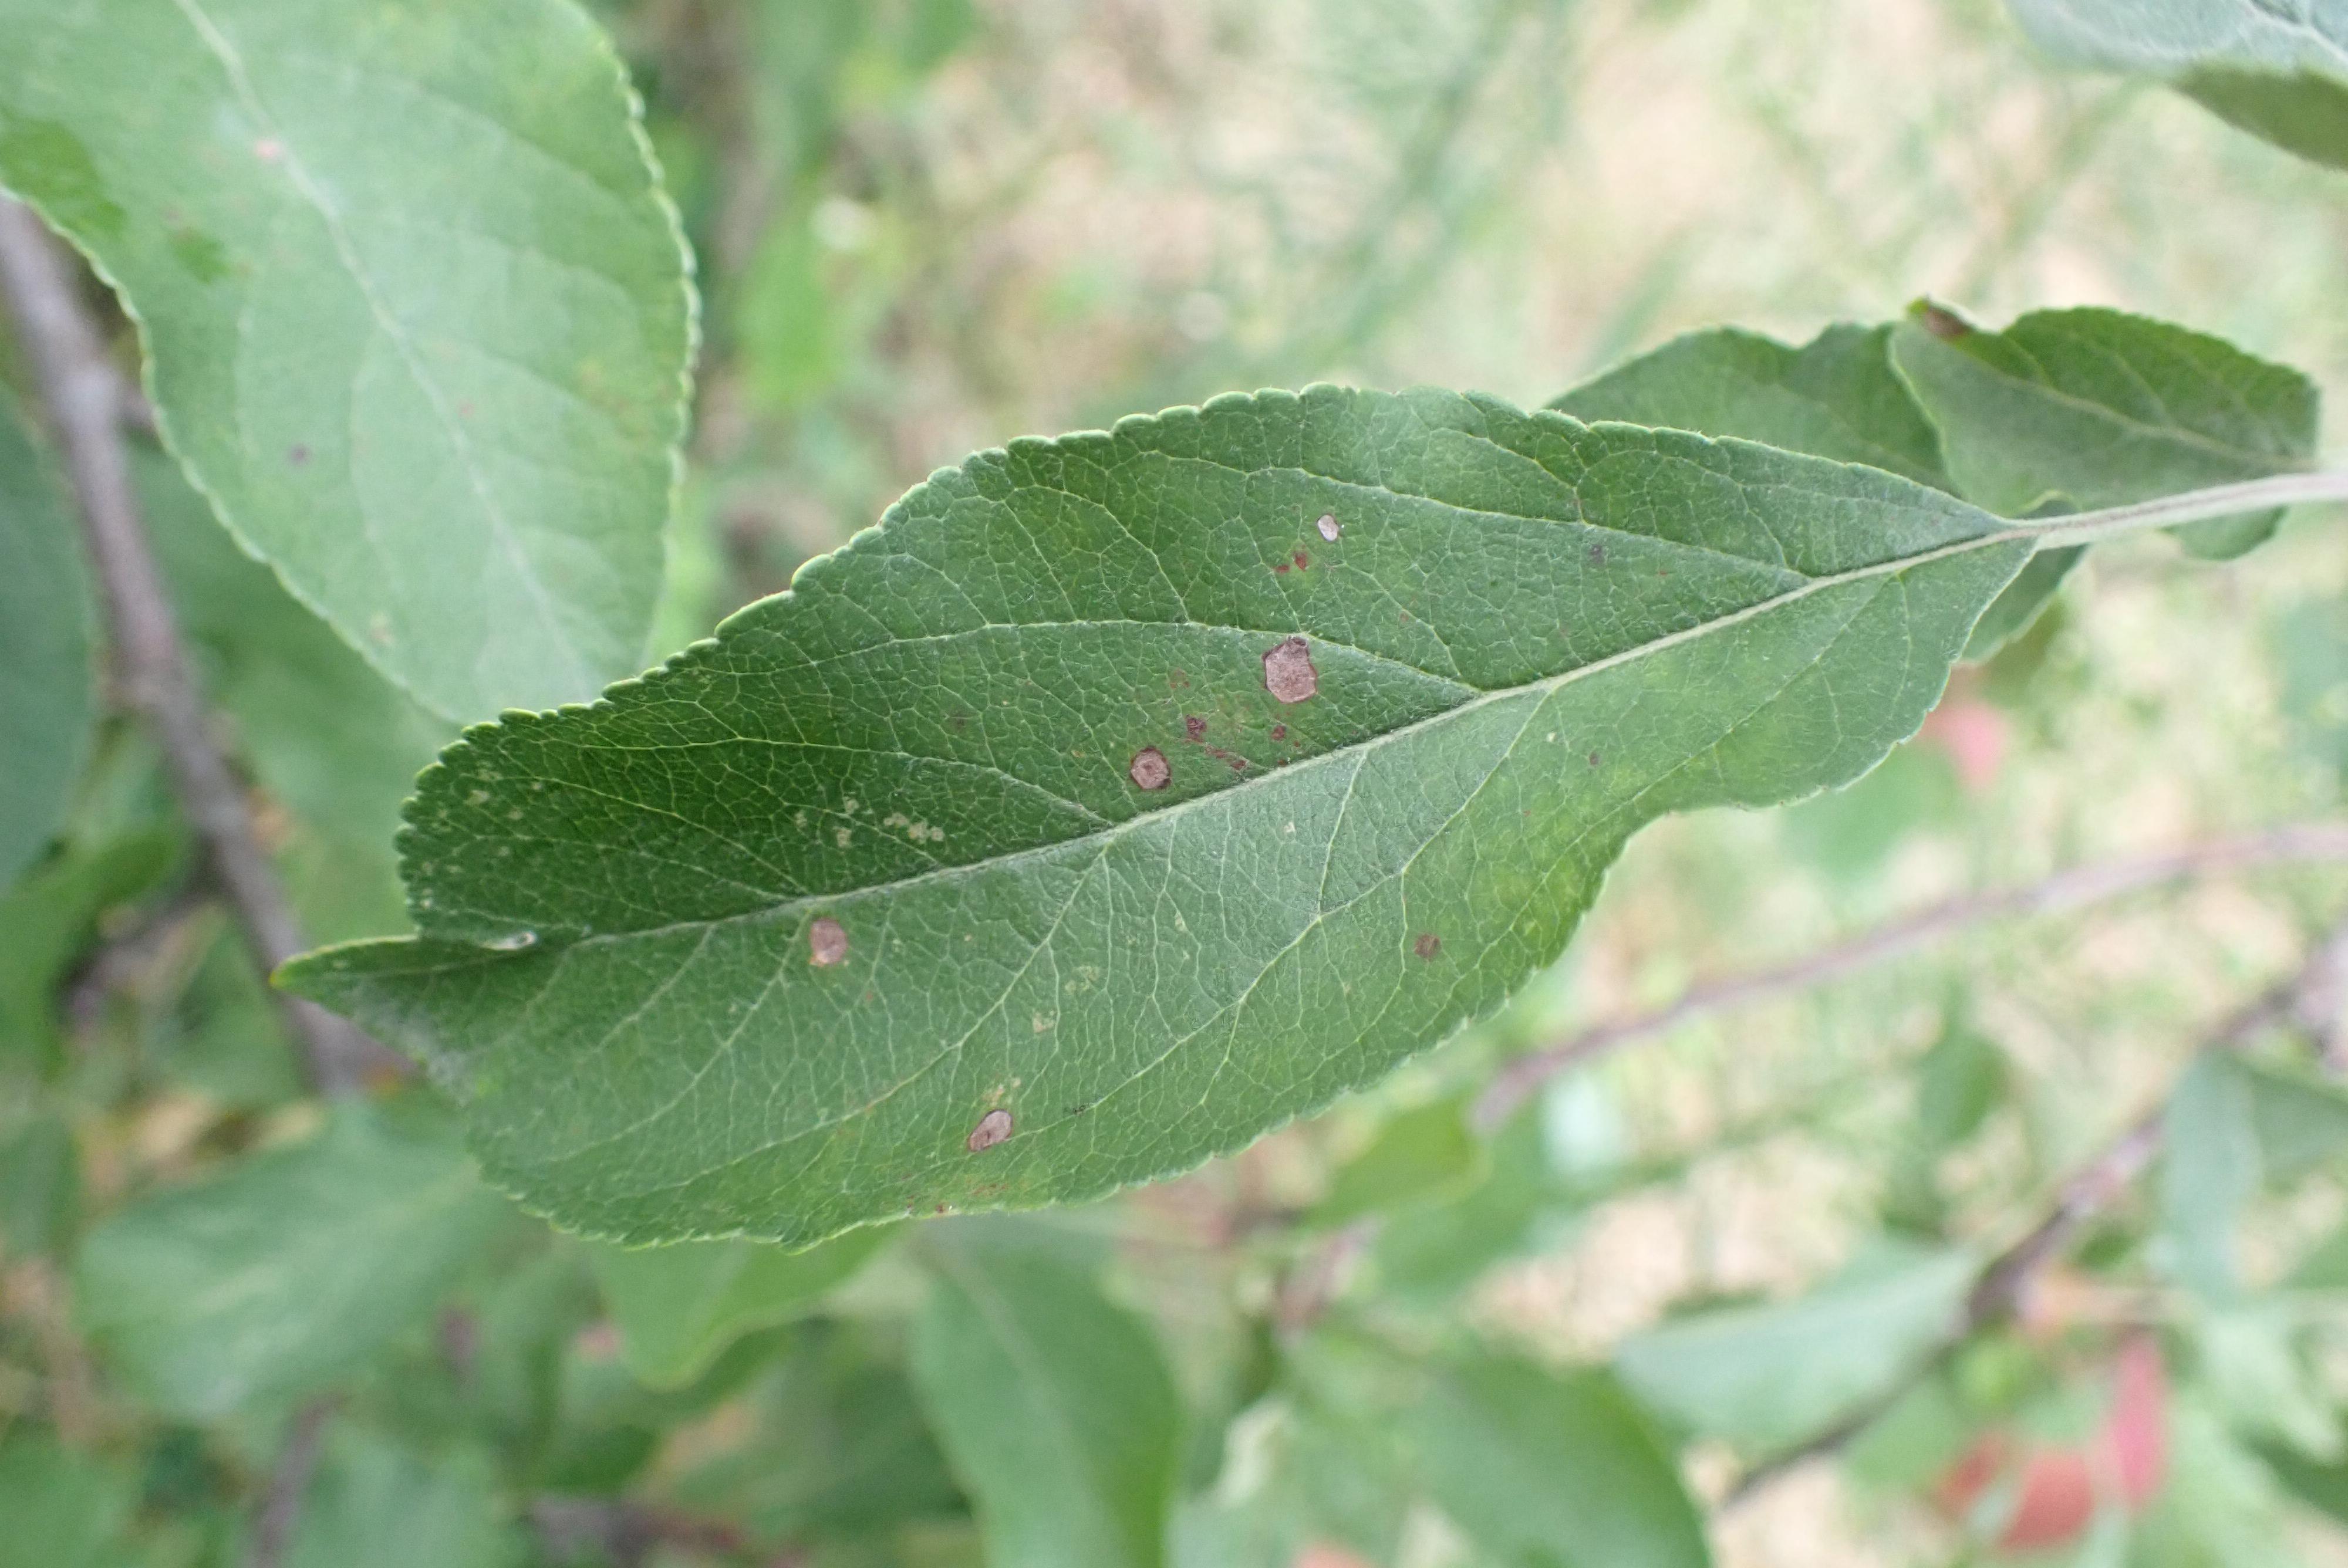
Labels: complex